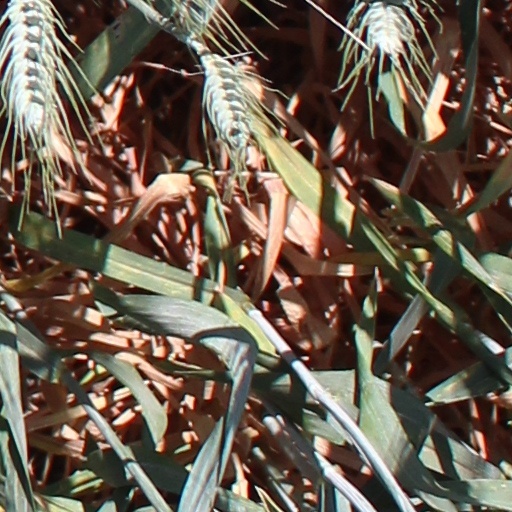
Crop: wheat